Bayswater Point State Park

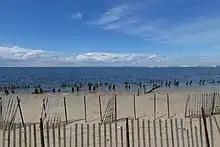
Beach at park

Bayswater Point State Park was established in order to preserve important habitat for migratory birds in Jamaica Bay. The park also protects habitat for butterflies such as the Delaware skipper, and its beach is used by horseshoe crabs during their annual mating season. As such, the park is largely undeveloped, and primarily offers space for passive recreation such as hiking, birdwatching, and fishing.